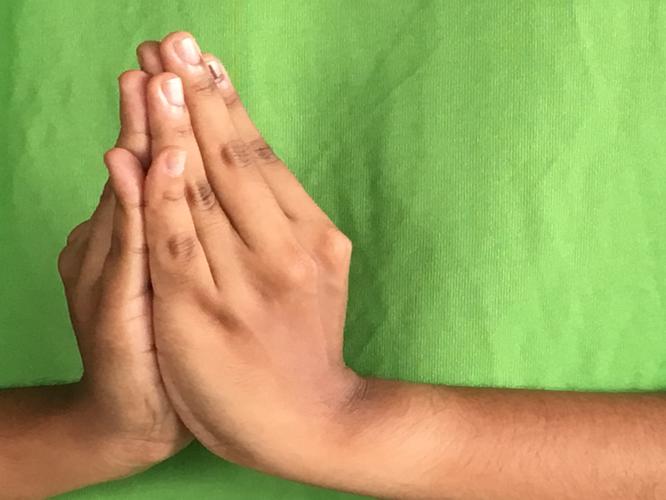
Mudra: Kapotham
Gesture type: double_hand